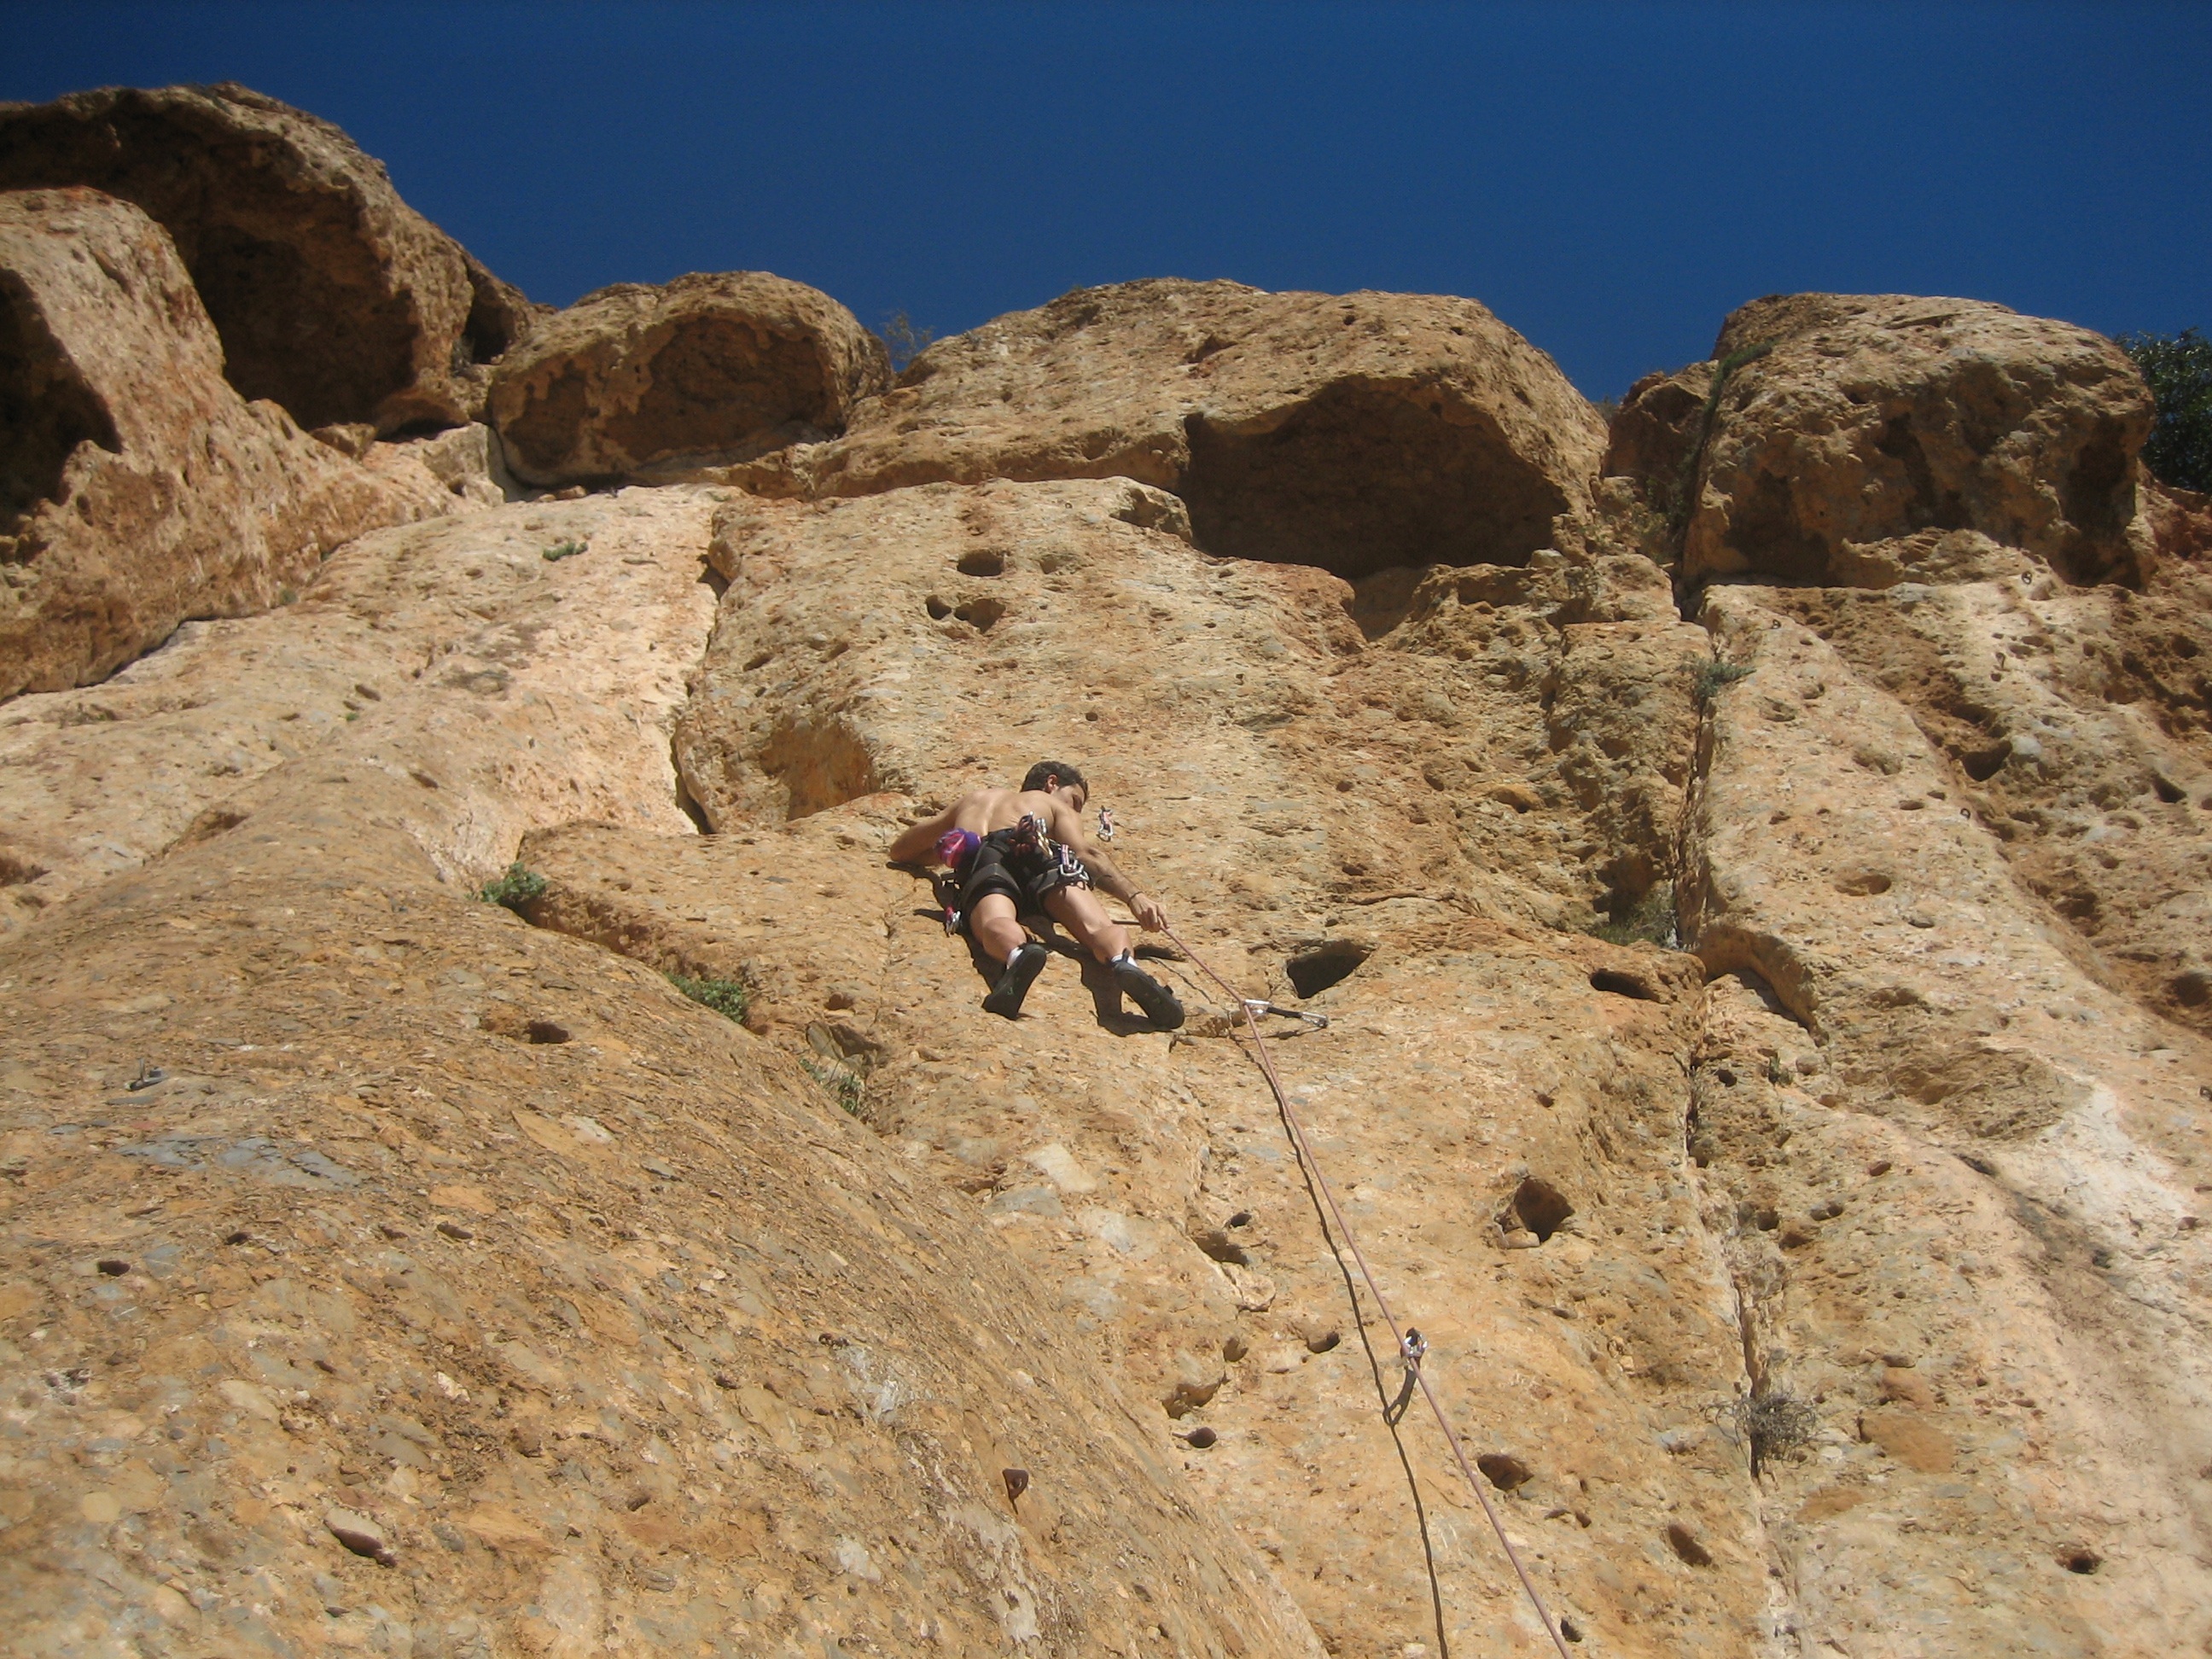
rock, mountain, sport, adventure, valley, recreation, cliff, soil, climbing, rock climbing, extreme sport, terrain, ridge, mountaineering, geology, sports, plateau, wadi, escalation, outdoor recreation, geological phenomenon, sport climbing